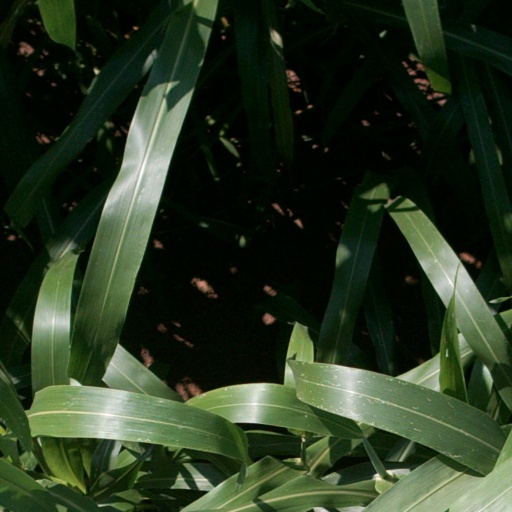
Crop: sorghum